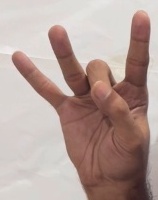
ASL sign: 8